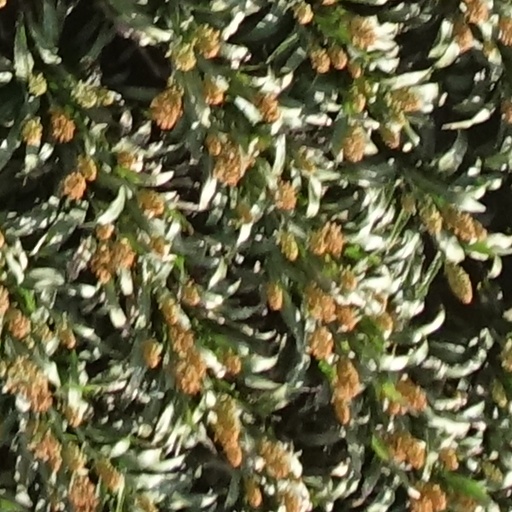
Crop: sorghum